Zoë Strachan

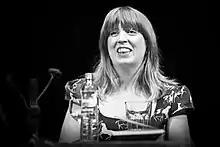
Zoë Strachan (2014)

Zoë Strachan (born 1975) is a Scottish novelist and journalist. She also teaches creative writing at the University of Glasgow.